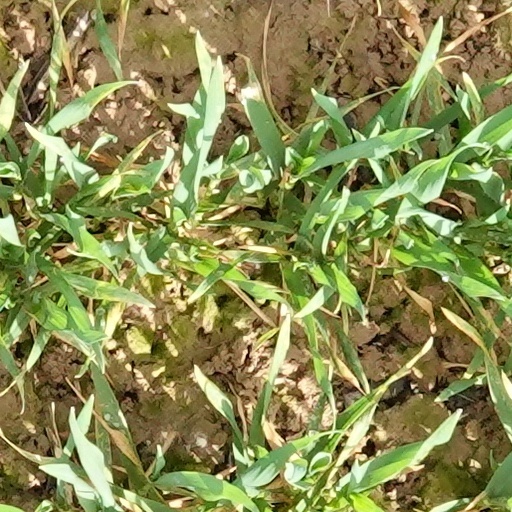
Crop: wheat